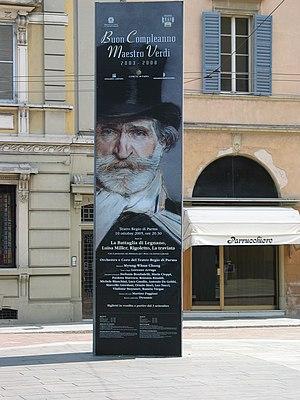
Commémoration de Verdi